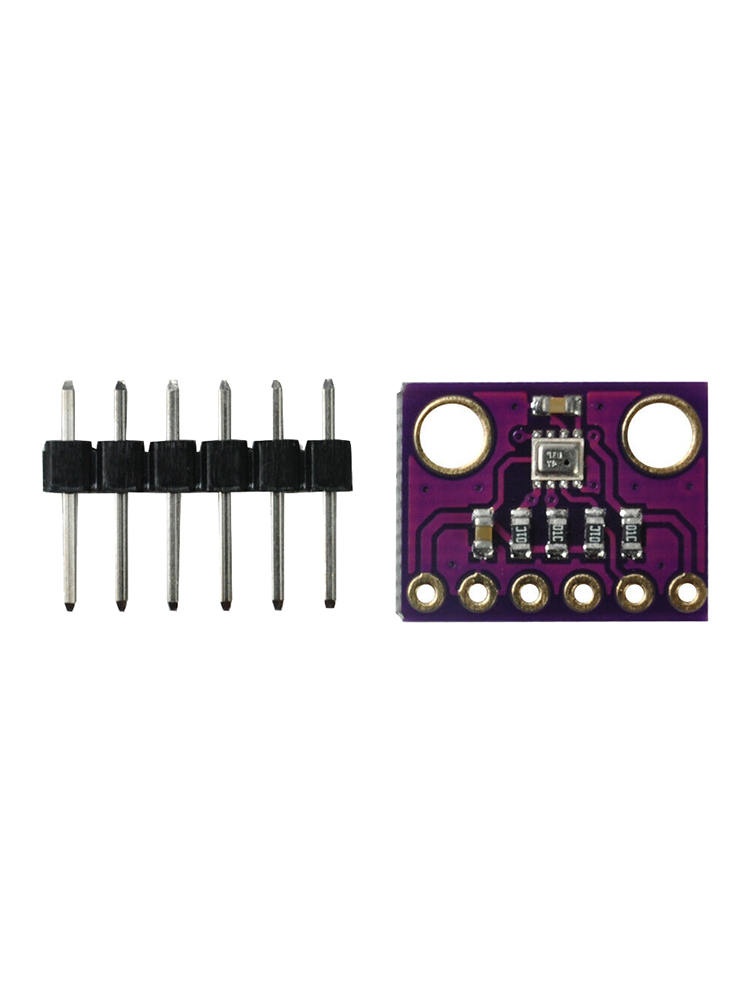
GY-BMP280-3.3 Pressure Sensor + 6P Pin Header The Sensor 1.8 - 5V DC Hot 1 set
ITEM NAME:GY-BMP280-3.3 Pressure Sensor + 6P Pin Header The Sensor 1.8 - 5V DC Hot 1 set Descriptio n Description: 2.5 Mm X 2.5 Mm X 0.93 Mm Metal Lid LGA Digital Interface I2C (Up To 3.4 MHz) And SPI (3 And 4 Wire, Up To 10 MHz) Supply Voltage VDD Main Supply Voltage Range: 1.71 V To 3.6 V VDDIO Interface Voltage Range: 1.2 V To 3.6 V Current Consumption 1.8 UA @ 1 Hz Humidity And Temperature 2.8 UA @ 1 Hz Pressure And Temperature 3.6 UA @ 1 Hz Humidity, Pressure And Temperature 0.1 UA In Sleep Mode Specifications: Supply Voltage: 1.8 - 5V DC Interface: I2C (Up To 3.4MHz), SPI (Up To 10Ã‚ Ã‚ MHz) Temperature: -40 To +85Ã‚ °C Humidity: 0-100% Pressure: 300-1100 HPa Temperature: 0.01Ã‚ °C Humidity: 0.008% Pressure: 0.18Pa Temperature: +-1Ã‚ °C Humidity: +-3% Pressure: +-1Pa I2C Address BME280 Package Included: 1 X GY-BMP280-3.3 Pressure Sensor 1 X 6P Pin Header Note: 1.Due To The Manual Measurement And Different Measurement Methods, Please Allow 2-3mm Deviation. 2.Please Be Reminded That Due To Lighting Effects And Monitor'S Brightness/Contrast Settings Etc, The Color Tone Of The Website'S Photo And The Actual Item Could Be Slightly Different. Whatever the ending's perfect or not, you can't disappear from my world GY-BMP280-3.3 Pressure Sensor + 6P Pin Header The Sensor 1.8 - 5V DC Hot 1 set.1 X 6P Pin Header. We'd like to settle any problem in a friendly manner. 2.8 UA @ 1 Hz Pressure And Temperature. 3.6 UA @ 1 Hz Humidity, Pressure And Temperature. Pressure: 300-1100 HPa. Pressure: 0.18Pa.
Brand: Shop2IndiaBei
Category: Hardware > Tools > Measuring Tools & Sensors > Air Quality Meters > Particulate Meters